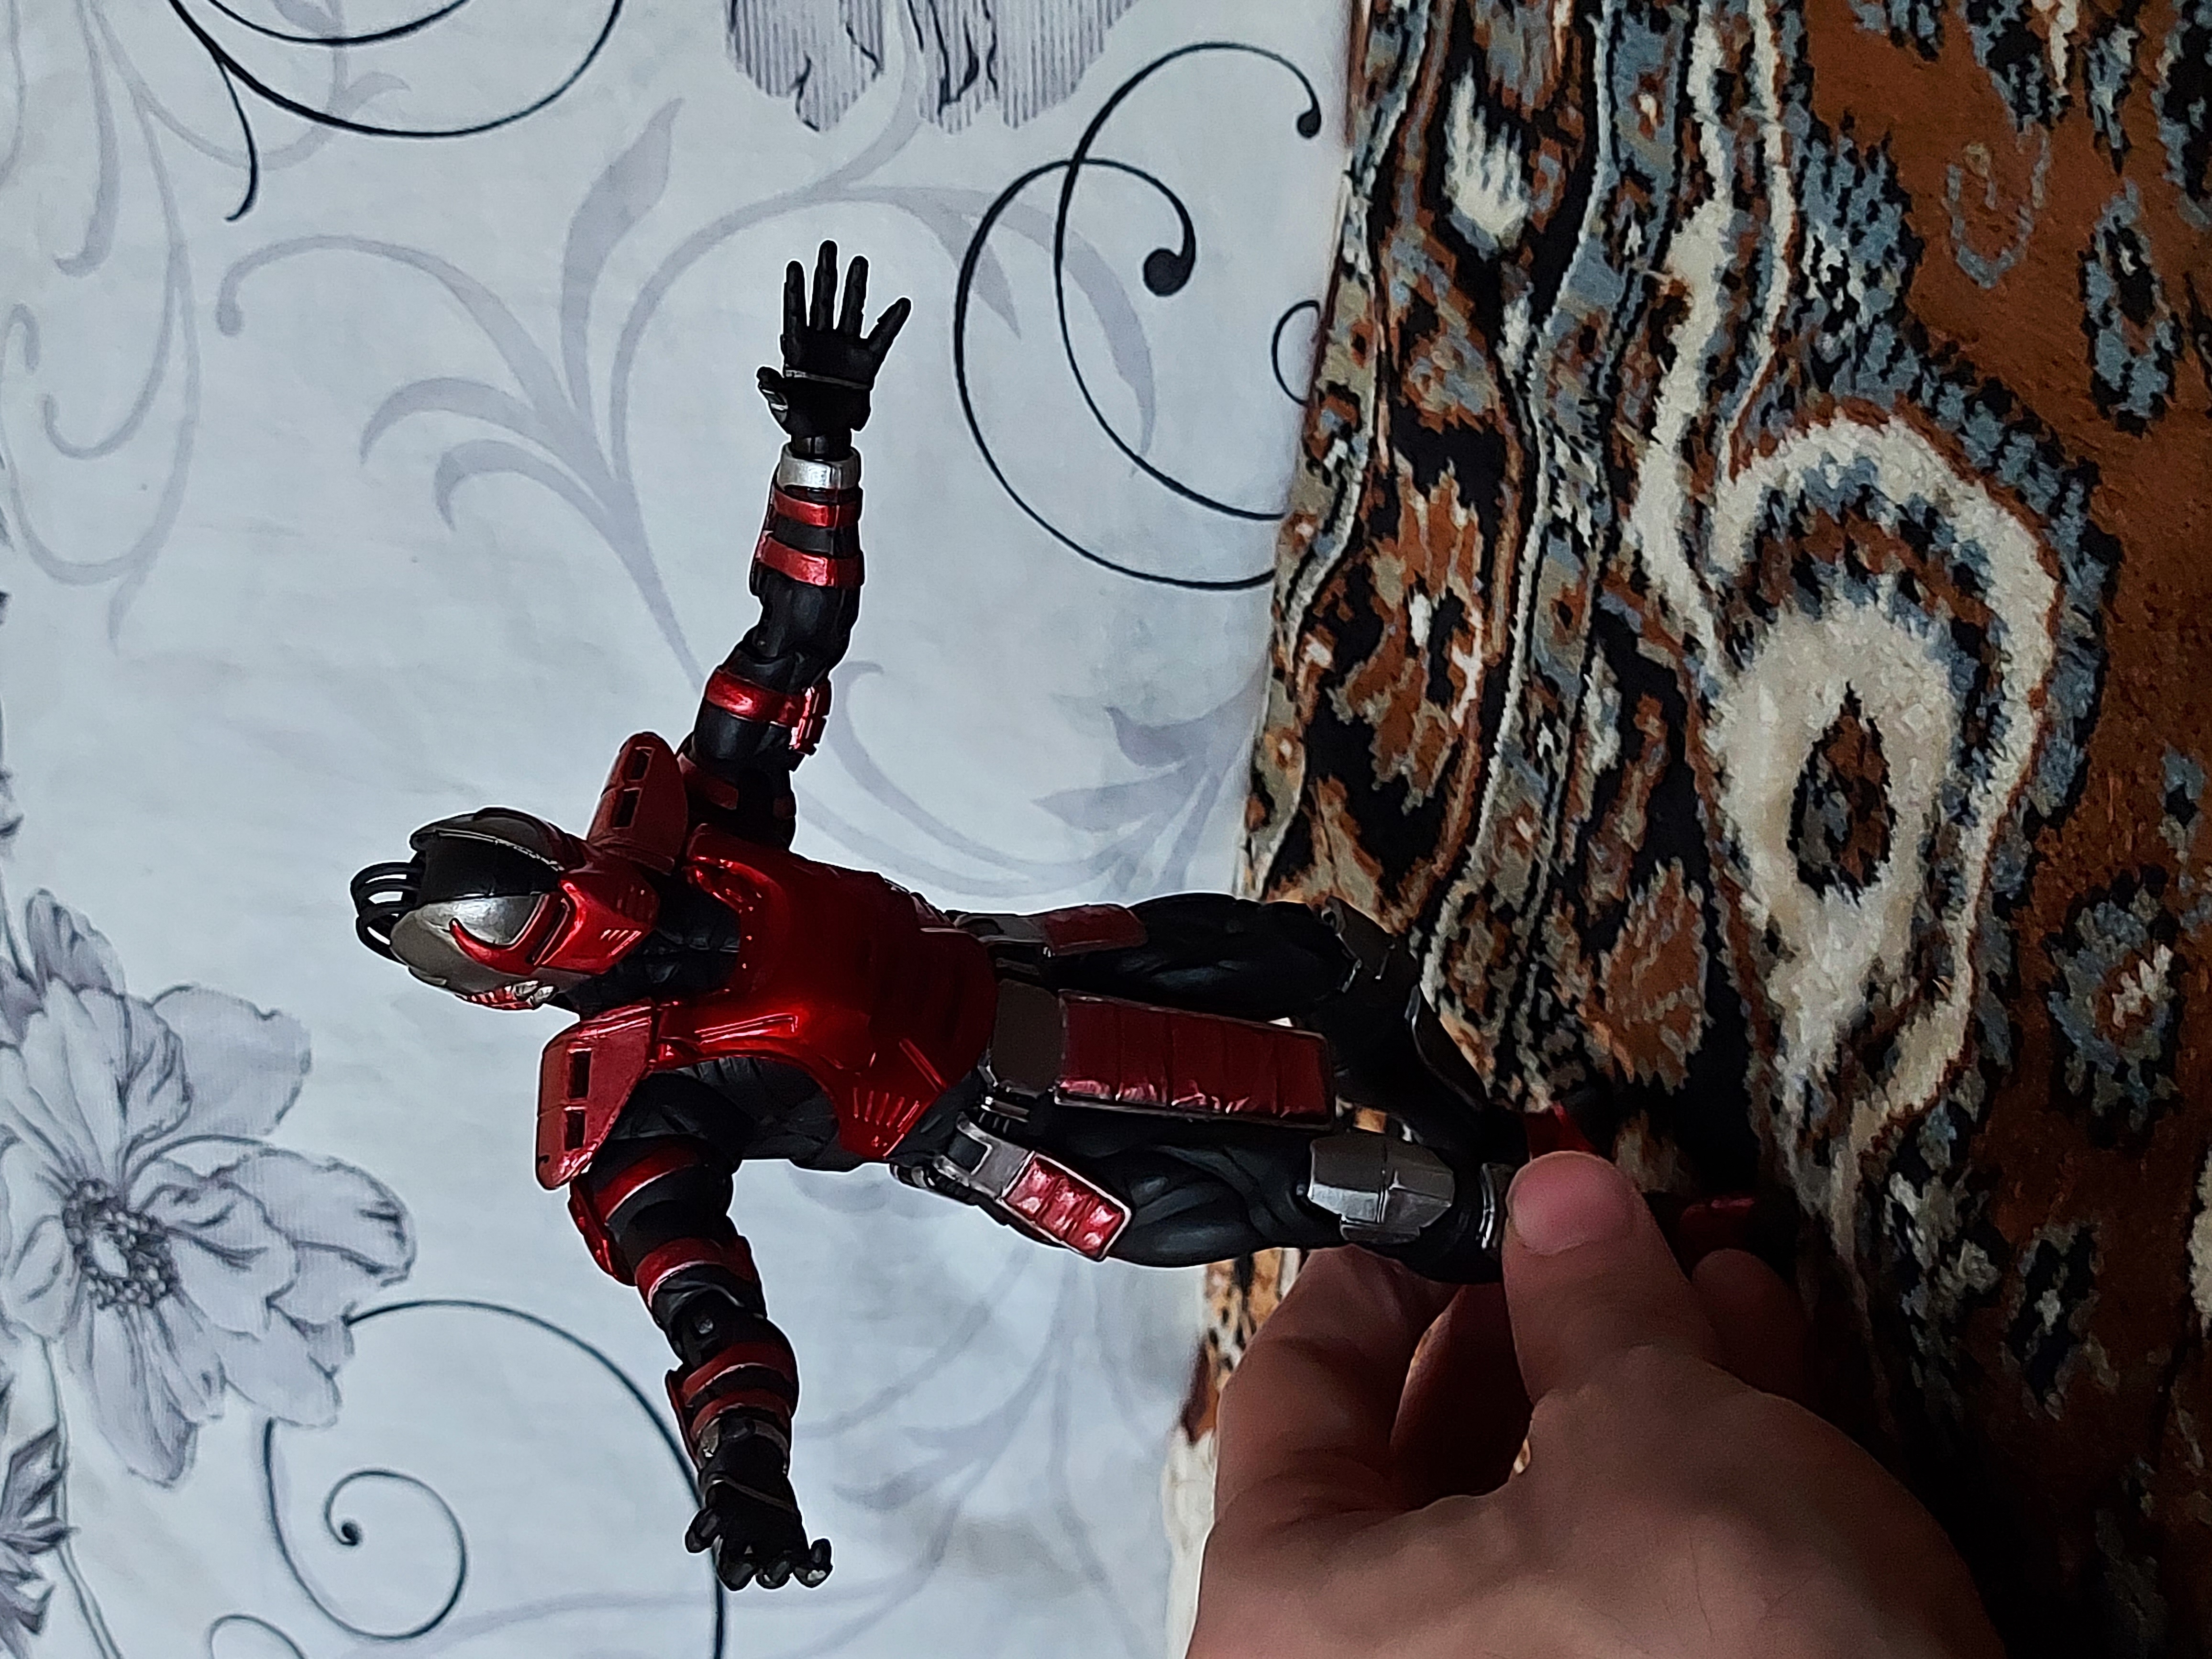
Shokan, storm, collectibles, warrior, fighter, action, figure, sleeve, gesture, art, pattern, carmine, fictional character, visual arts, rope, thigh, cg artwork, fiction, adventure, costume design, graphic design, graphics, drawing, extreme sport, illustration